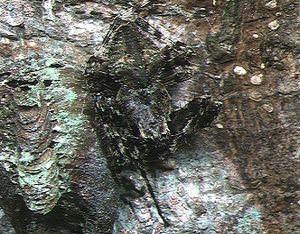
Araneus ventricosus est une espèce d'araignées aranéomorphes de la famille des Araneidae.
Araneus est un genre d'araignées aranéomorphes de la famille des Araneidae.